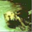
Label: otter